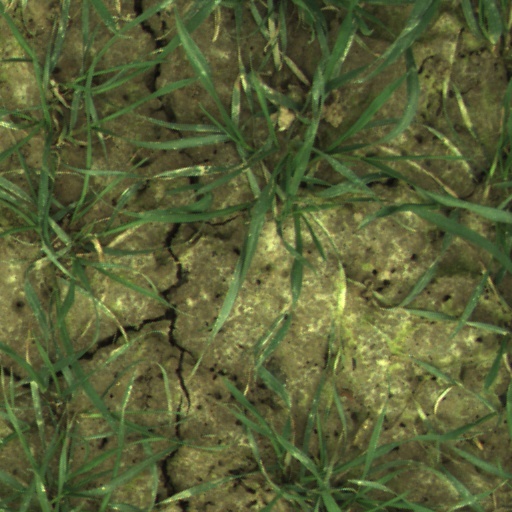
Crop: wheat